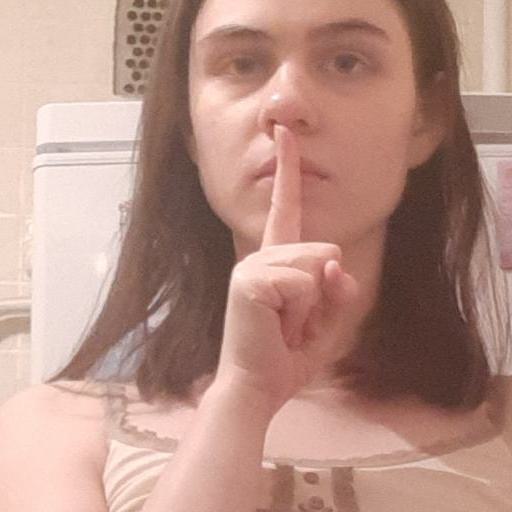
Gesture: mute